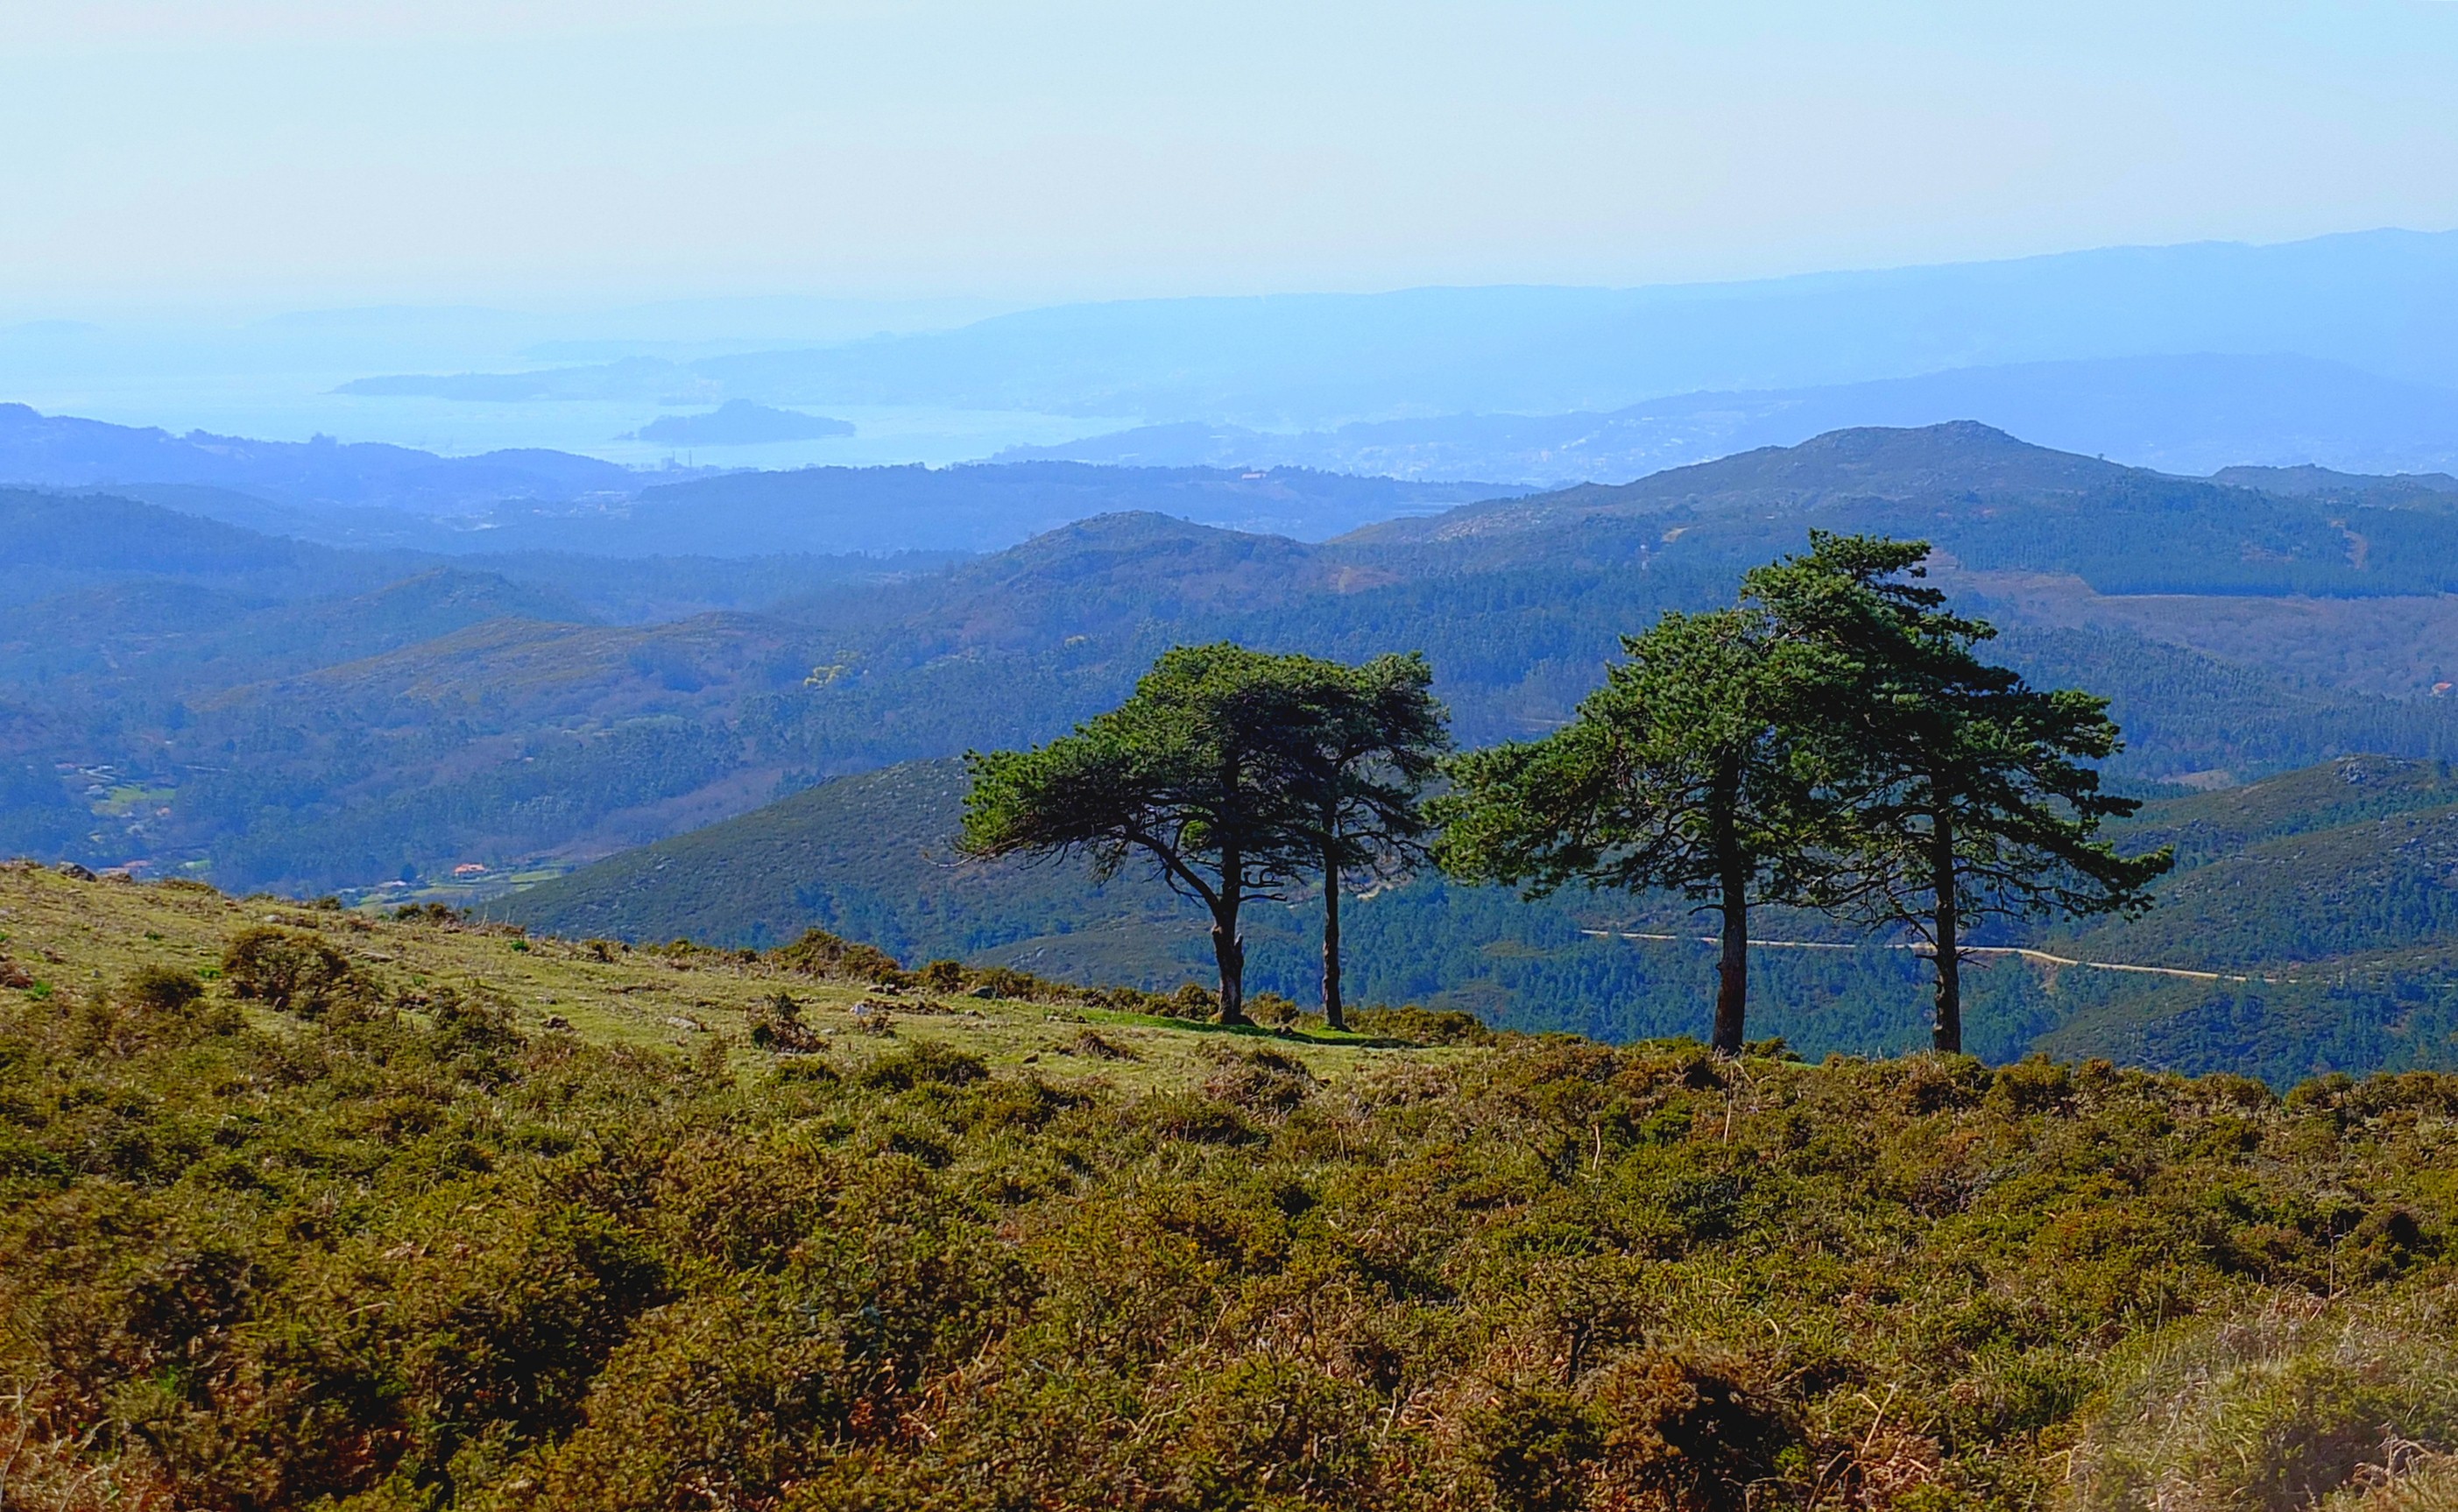
landscape, tree, forest, wilderness, walking, mountain, hiking, trail, meadow, hill, adventure, valley, mountain range, national park, ridge, summit, plateau, galicia, pontevedra, fell, habitat, ecosystem, espana, landform, pontevedragaliciaespa a, natural environment, geographical feature, mountainous landforms